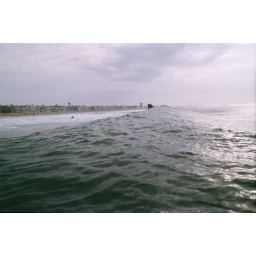
See the water tower house in the background.